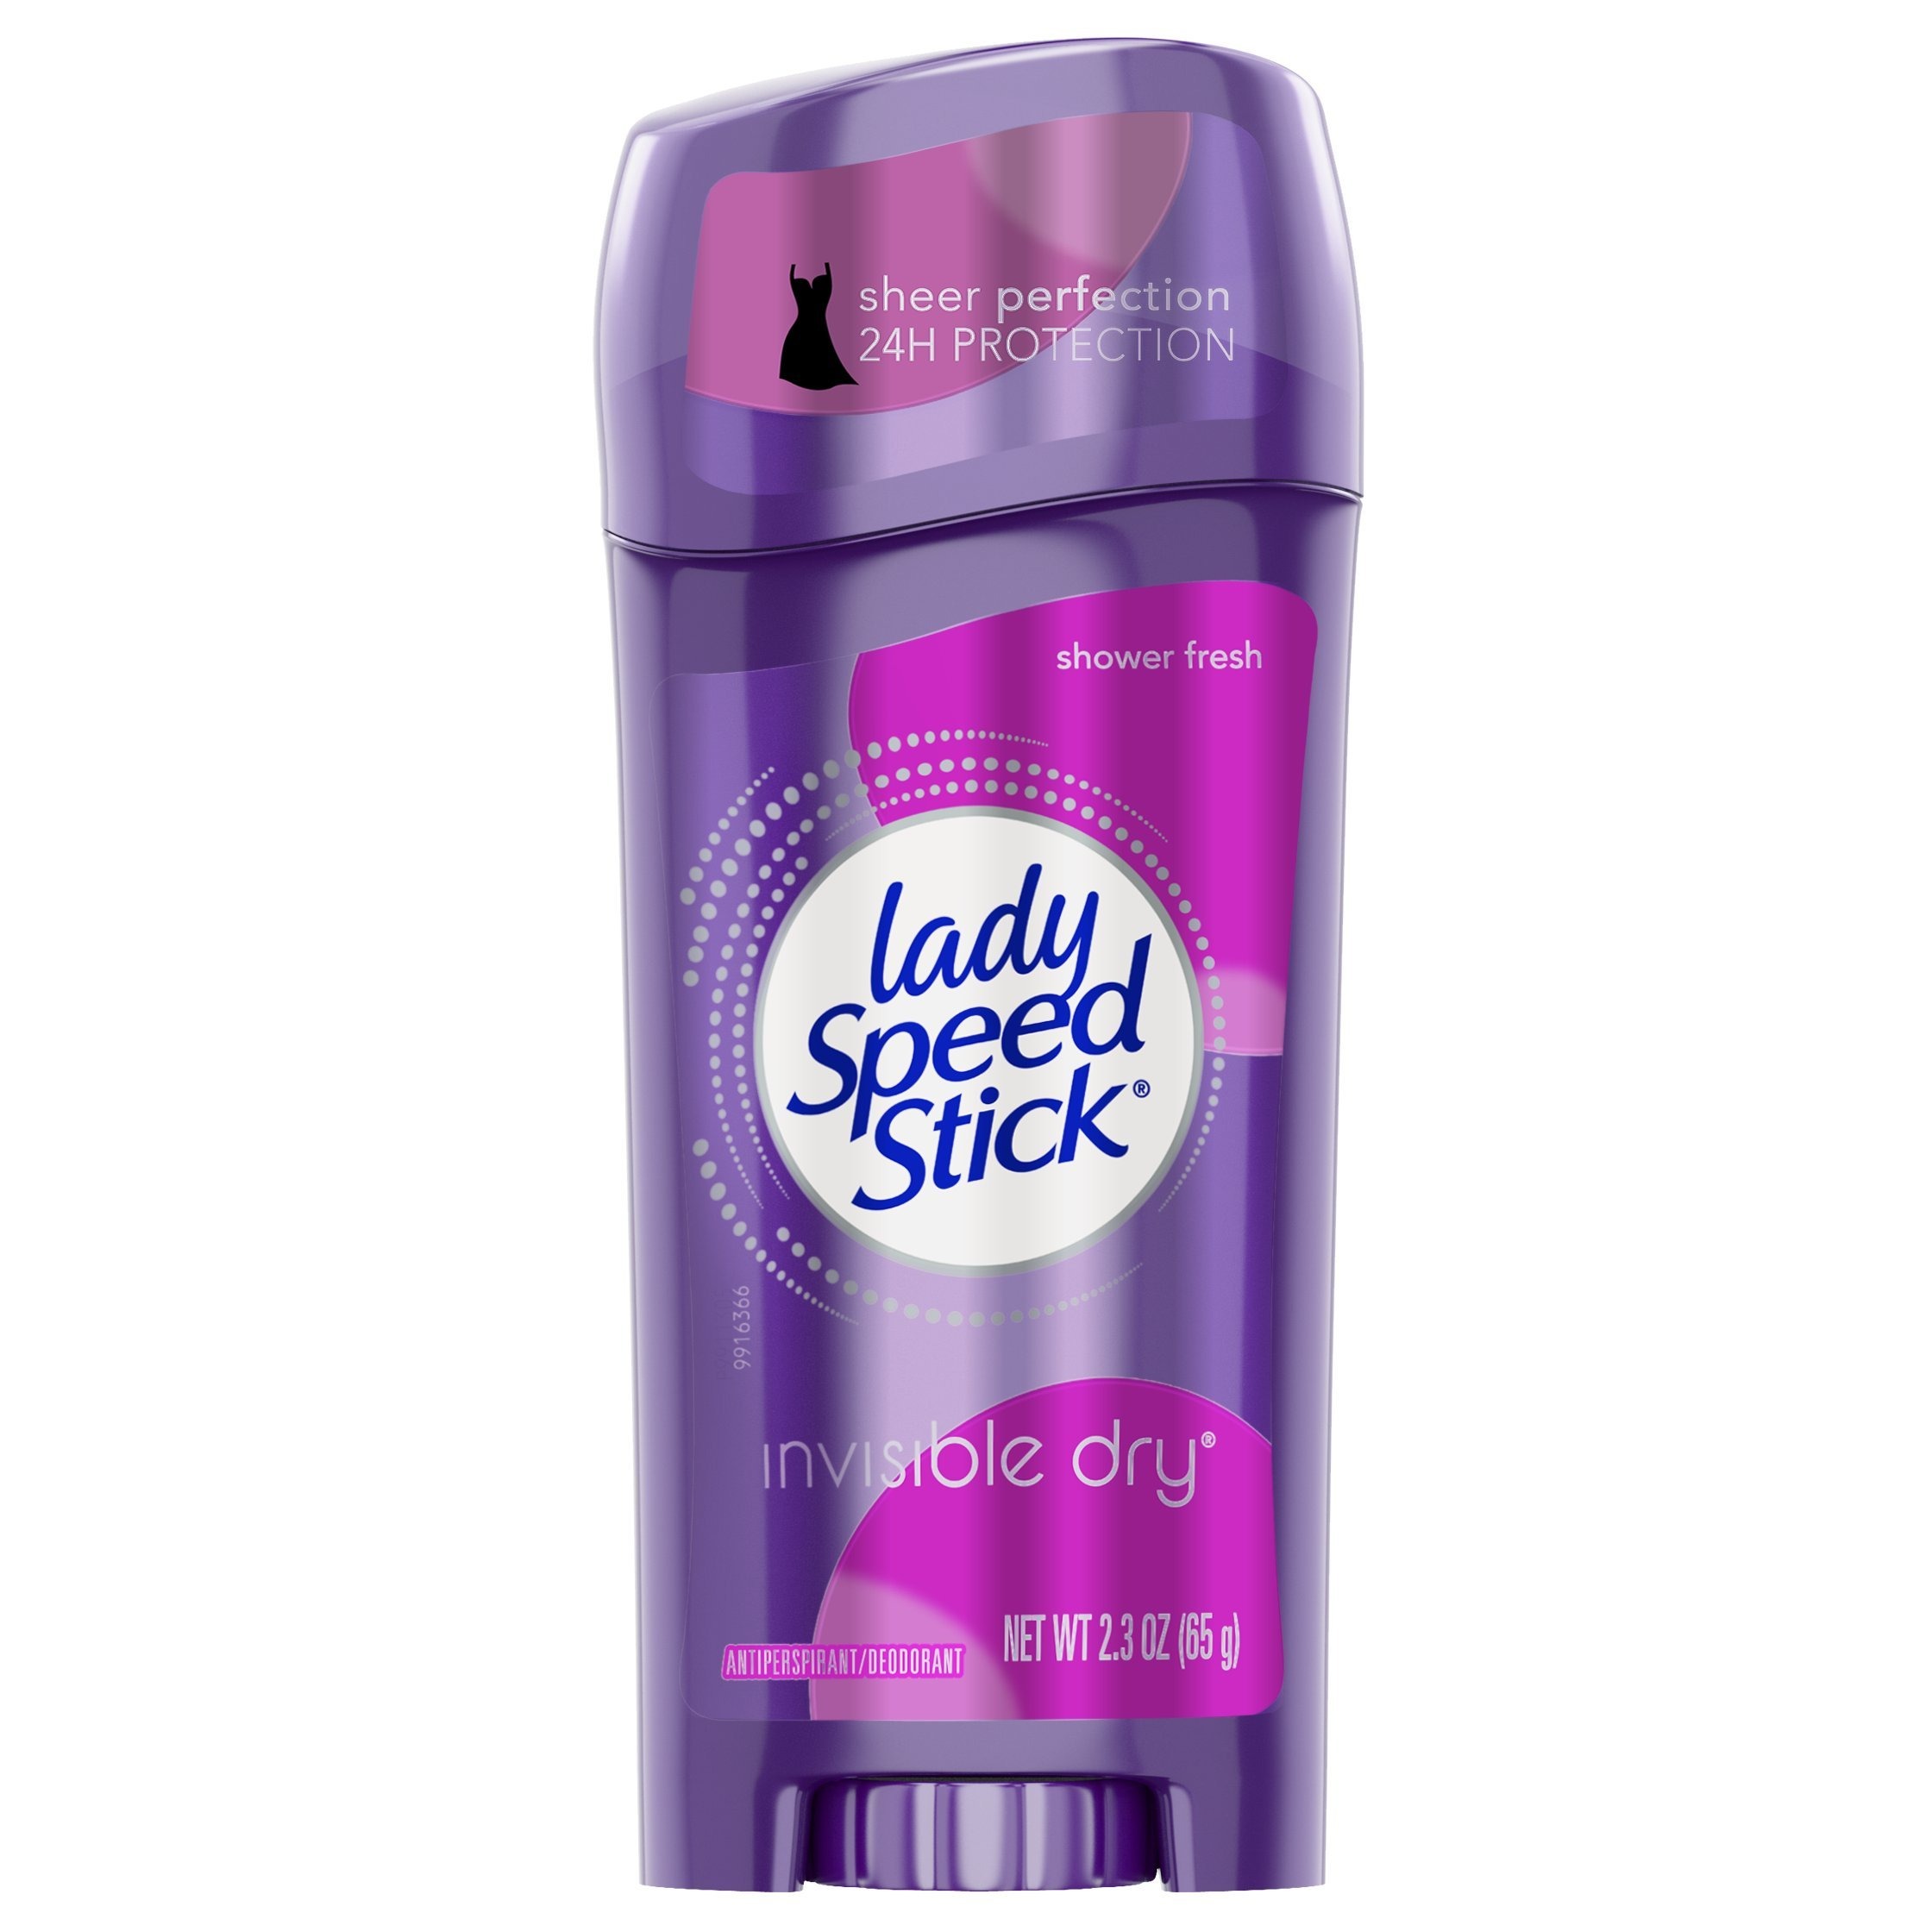
Item Name: Lady Speed Stick Invisible Dry Antiperspirant Deodorant, Shower Fresh - 2.3 Ounce
Bullet Point 1: 2.3 Oz Anti-Perspirant & deodorants
Bullet Point 2: No white residue
Bullet Point 3: Scent renewal formula for all day protection
Bullet Point 4: Contoured top designed for a woman's underarm
Value: 2.3
Unit: Ounce

Price: 7.52